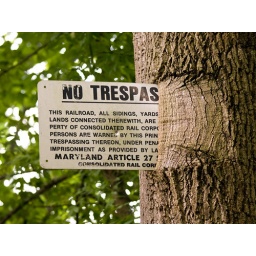
sign in tree